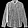
Label: Shirt